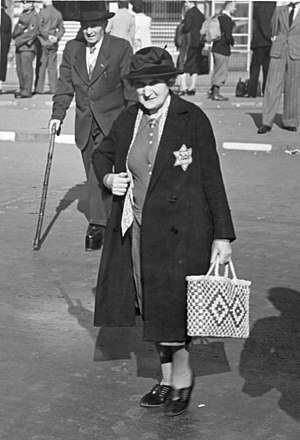
Jødestjernen
En ældre kvinde med jødestjernen på frakken i Berlin 1941.
Jødestjernen var en gul davidsstjerne lavet af stof, som nazisterne tvang alle mennesker, som efter 1933 blev defineret som jøder, til at bære synligt, så de kunne identificeres som jøder.